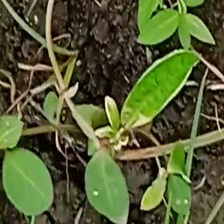
Weed species: Moti_dudhi(Euphorbia_geneculata_L)